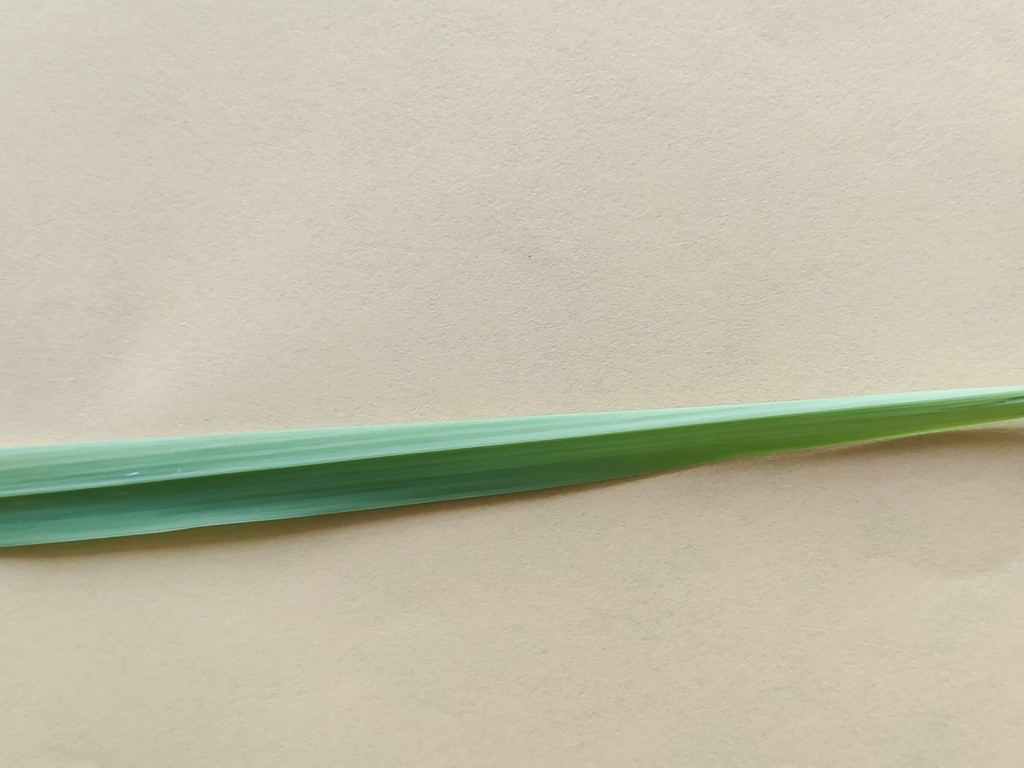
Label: Healthy